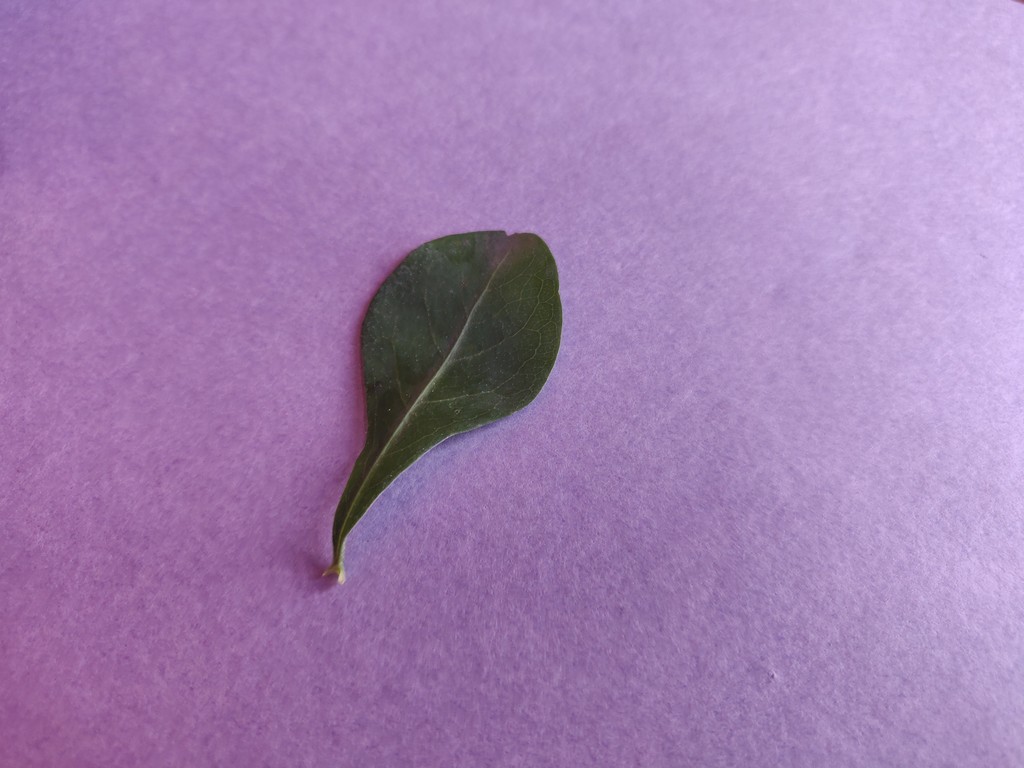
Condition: Healthy
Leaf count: single
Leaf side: front